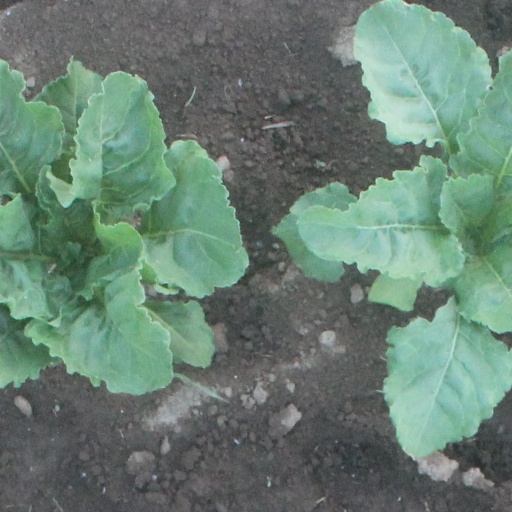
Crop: sugar beet